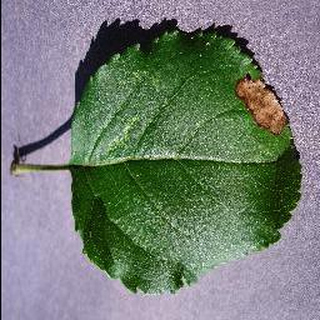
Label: apple_black_rot